Red string (Kabbalah)

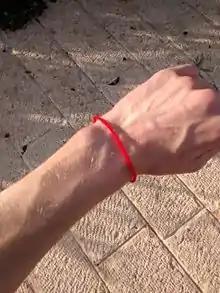
Red string from near the Western Wall in Jerusalem

Wearing a thin scarlet or a crimson string (Hebrew: חוט השני, "khutt hashani") as a type of talisman is a Jewish folk custom which is practiced as a way to ward off misfortune which is brought about by the "evil eye" (Hebrew: עין הרע). The tradition is popularly thought to be associated with Kabbalah and religious forms of Judaism.